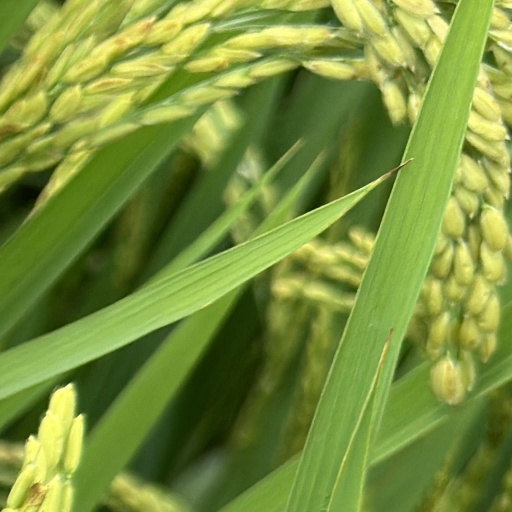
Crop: rice